Cary Building (New York City)

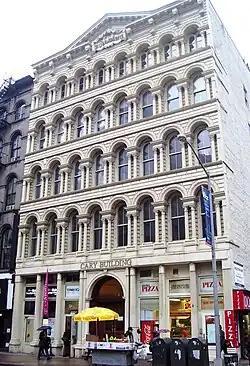
(2012)

The Cary Building at 105-107 Chambers Street, extending along Church Street to Reade Street, in the Tribeca neighborhood of Manhattan, New York City, was built in 1856–1857 and was designed by Gamaliel King and John Kellum ("King & Kellum") in the Italian Renaissance revival style, with the cast-iron facade provided by Daniel D. Badger's Architectural Iron Work. The five-story twin-facaded building was constructed for William H. Cary's Cary, Howard & Sanger, a dry goods firm.